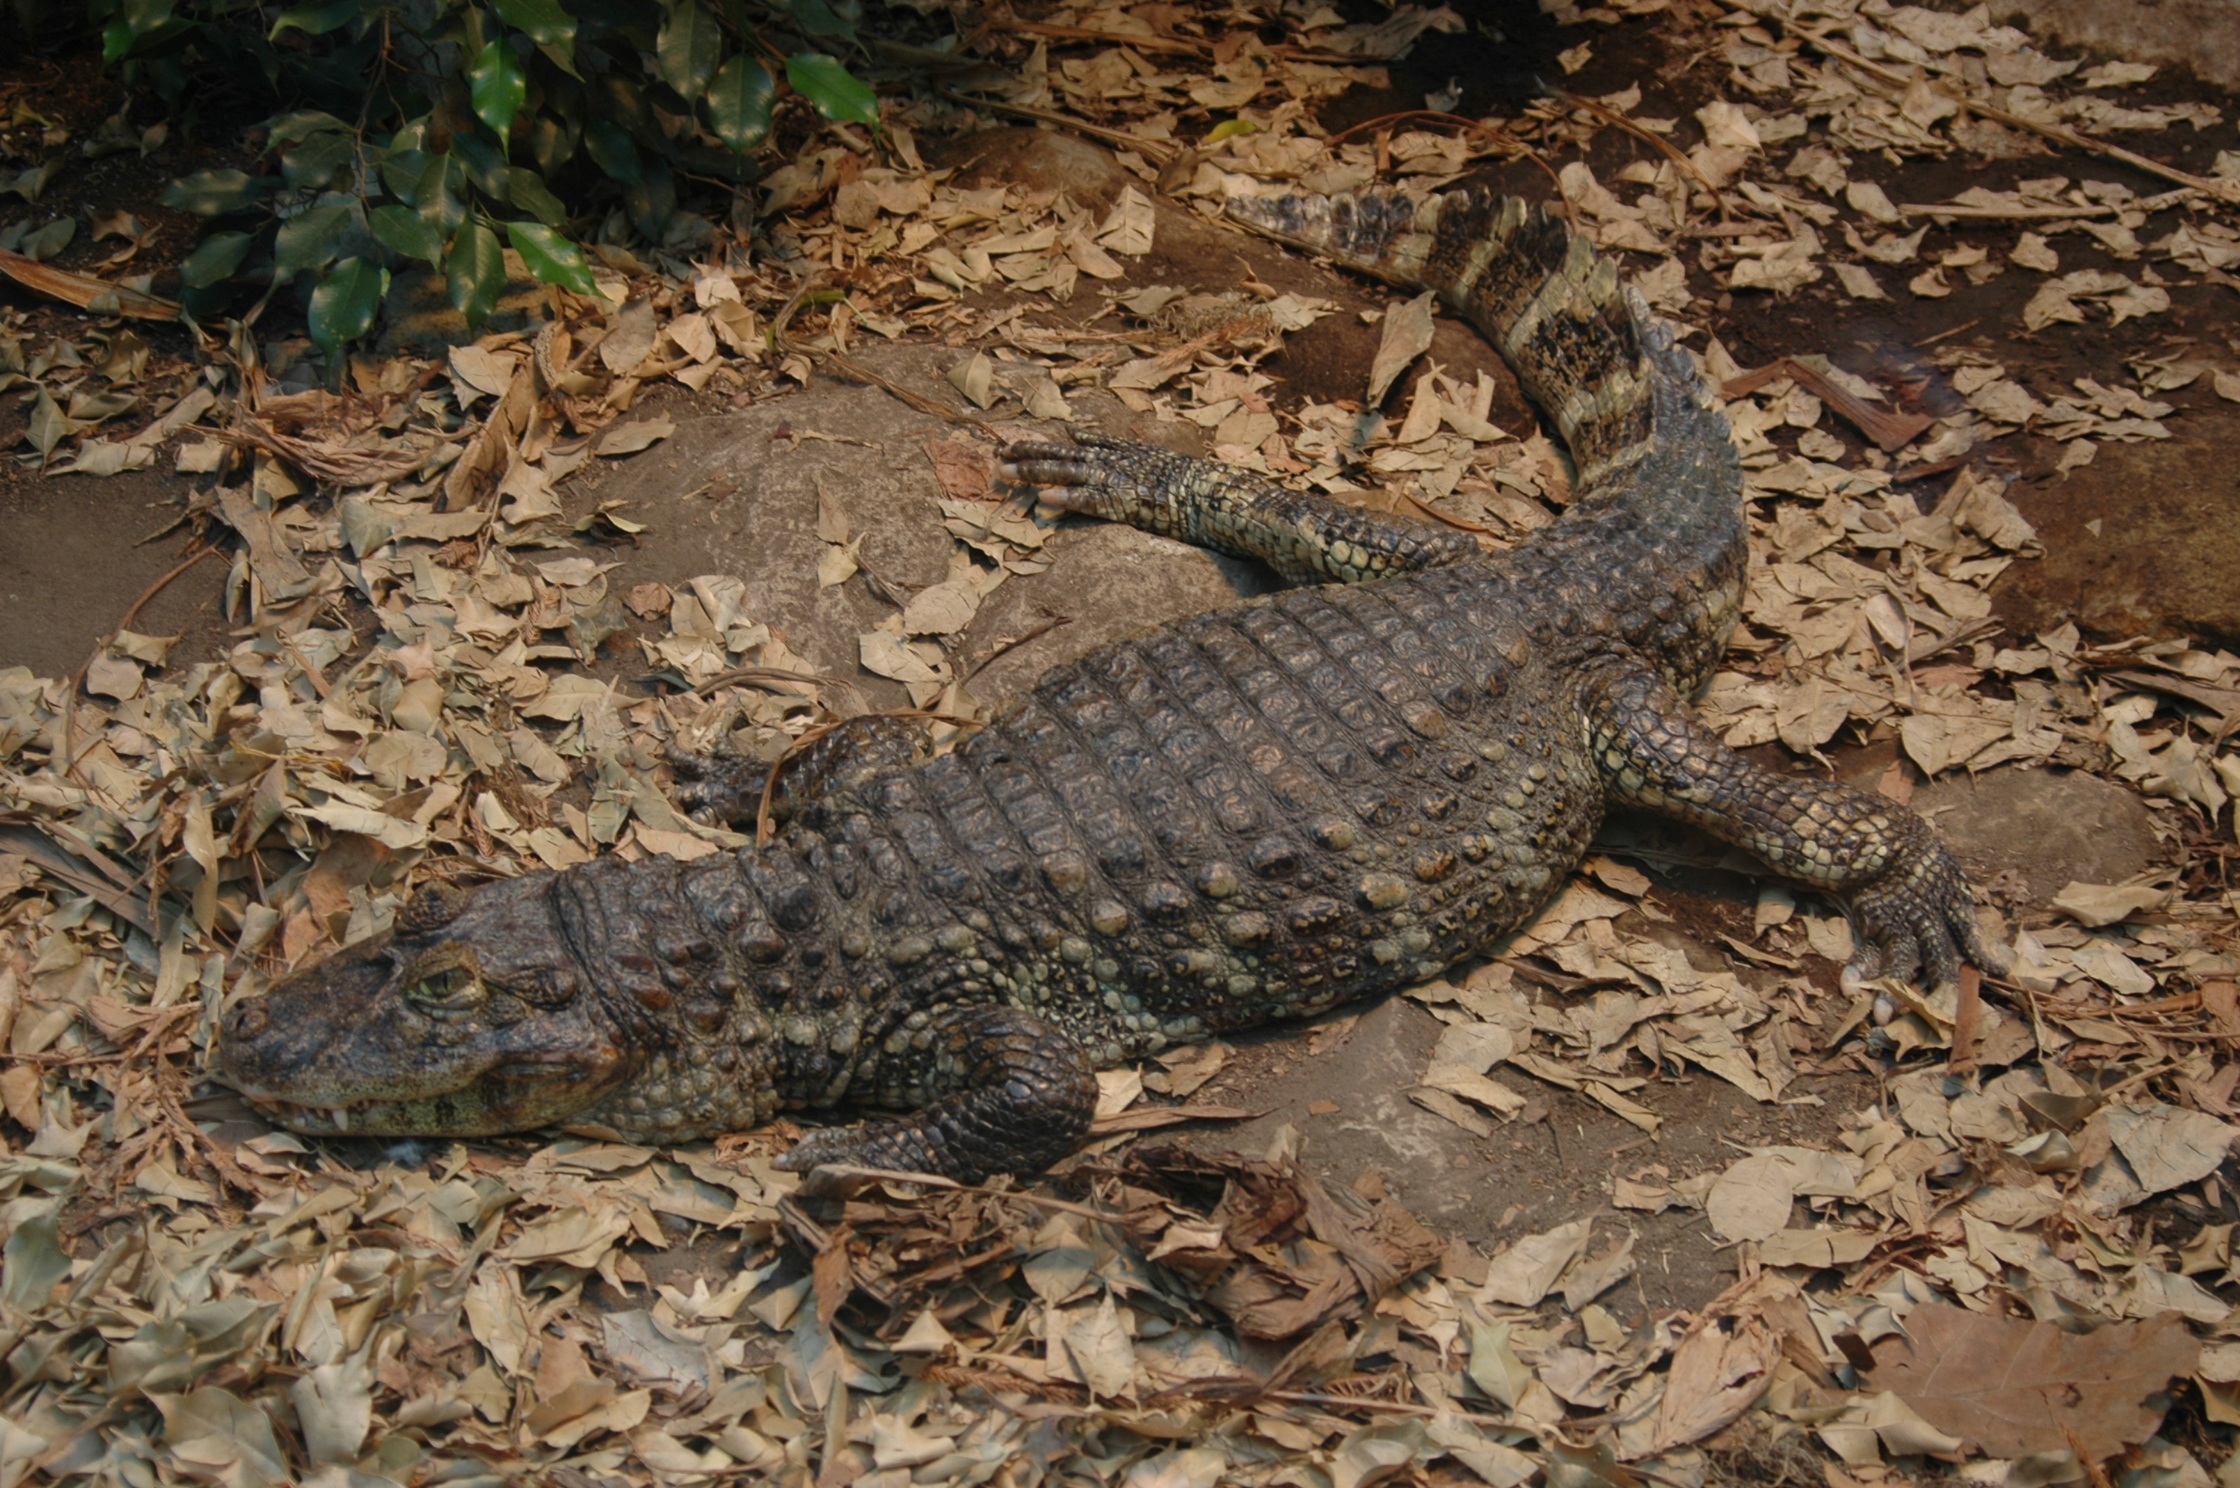
wildlife, zoo, reptile, fauna, vertebrate, caiman, crocodilia, american alligator, broad nosed caiman, nile crocodile